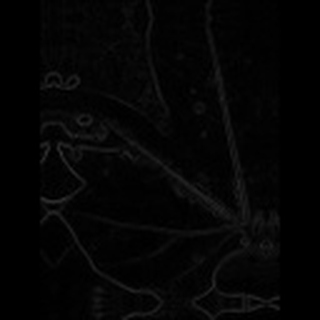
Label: cotton_bacterial_blight